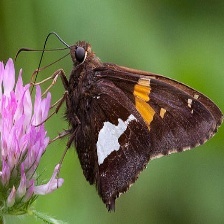
Species: SILVER SPOT SKIPPER